Ōjōgiwa no Imi o Shire!

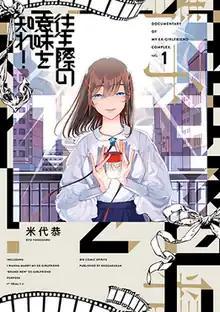
First volume cover

is a Japanese manga series written and illustrated by . It was serialized in Shogakukan's manga magazine "Weekly Big Comic Spirits" from February 2020 to July 2023, with its chapters collected in eight volumes. An eight-episode television drama adaptation was broadcast on MBS from March to April 2023.